Sacramento Kings

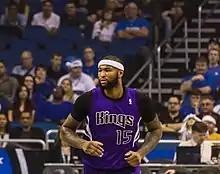
Demarcus Cousins in a game

The 2007 off-season was a time of change. Head coach Musselman was replaced by former Kings player, Reggie Theus. The Kings selected Spencer Hawes with the 10th overall pick in the 2007 NBA draft. In addition, they acquired Mikki Moore from the New Jersey Nets. Martin signed a contract worth $55 million, extending his period with the team for five more years. The Kings lost key players over the off-season, with backup Ronnie Price leaving for the Utah Jazz, and Corliss Williamson retiring.